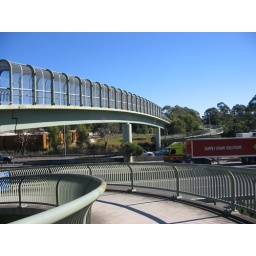
My bike route from home to work rising majestically over the Gateway